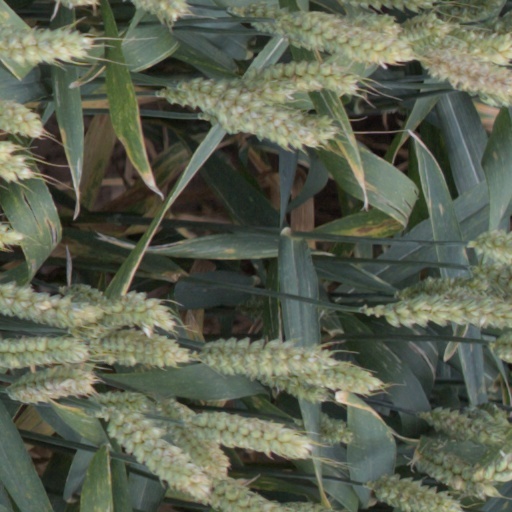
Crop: wheat